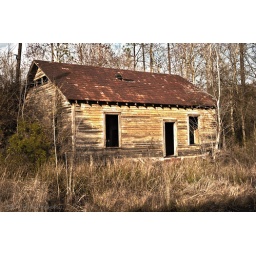
While shooting this house I heard the train in the background. That picture is posted in my gallery as well